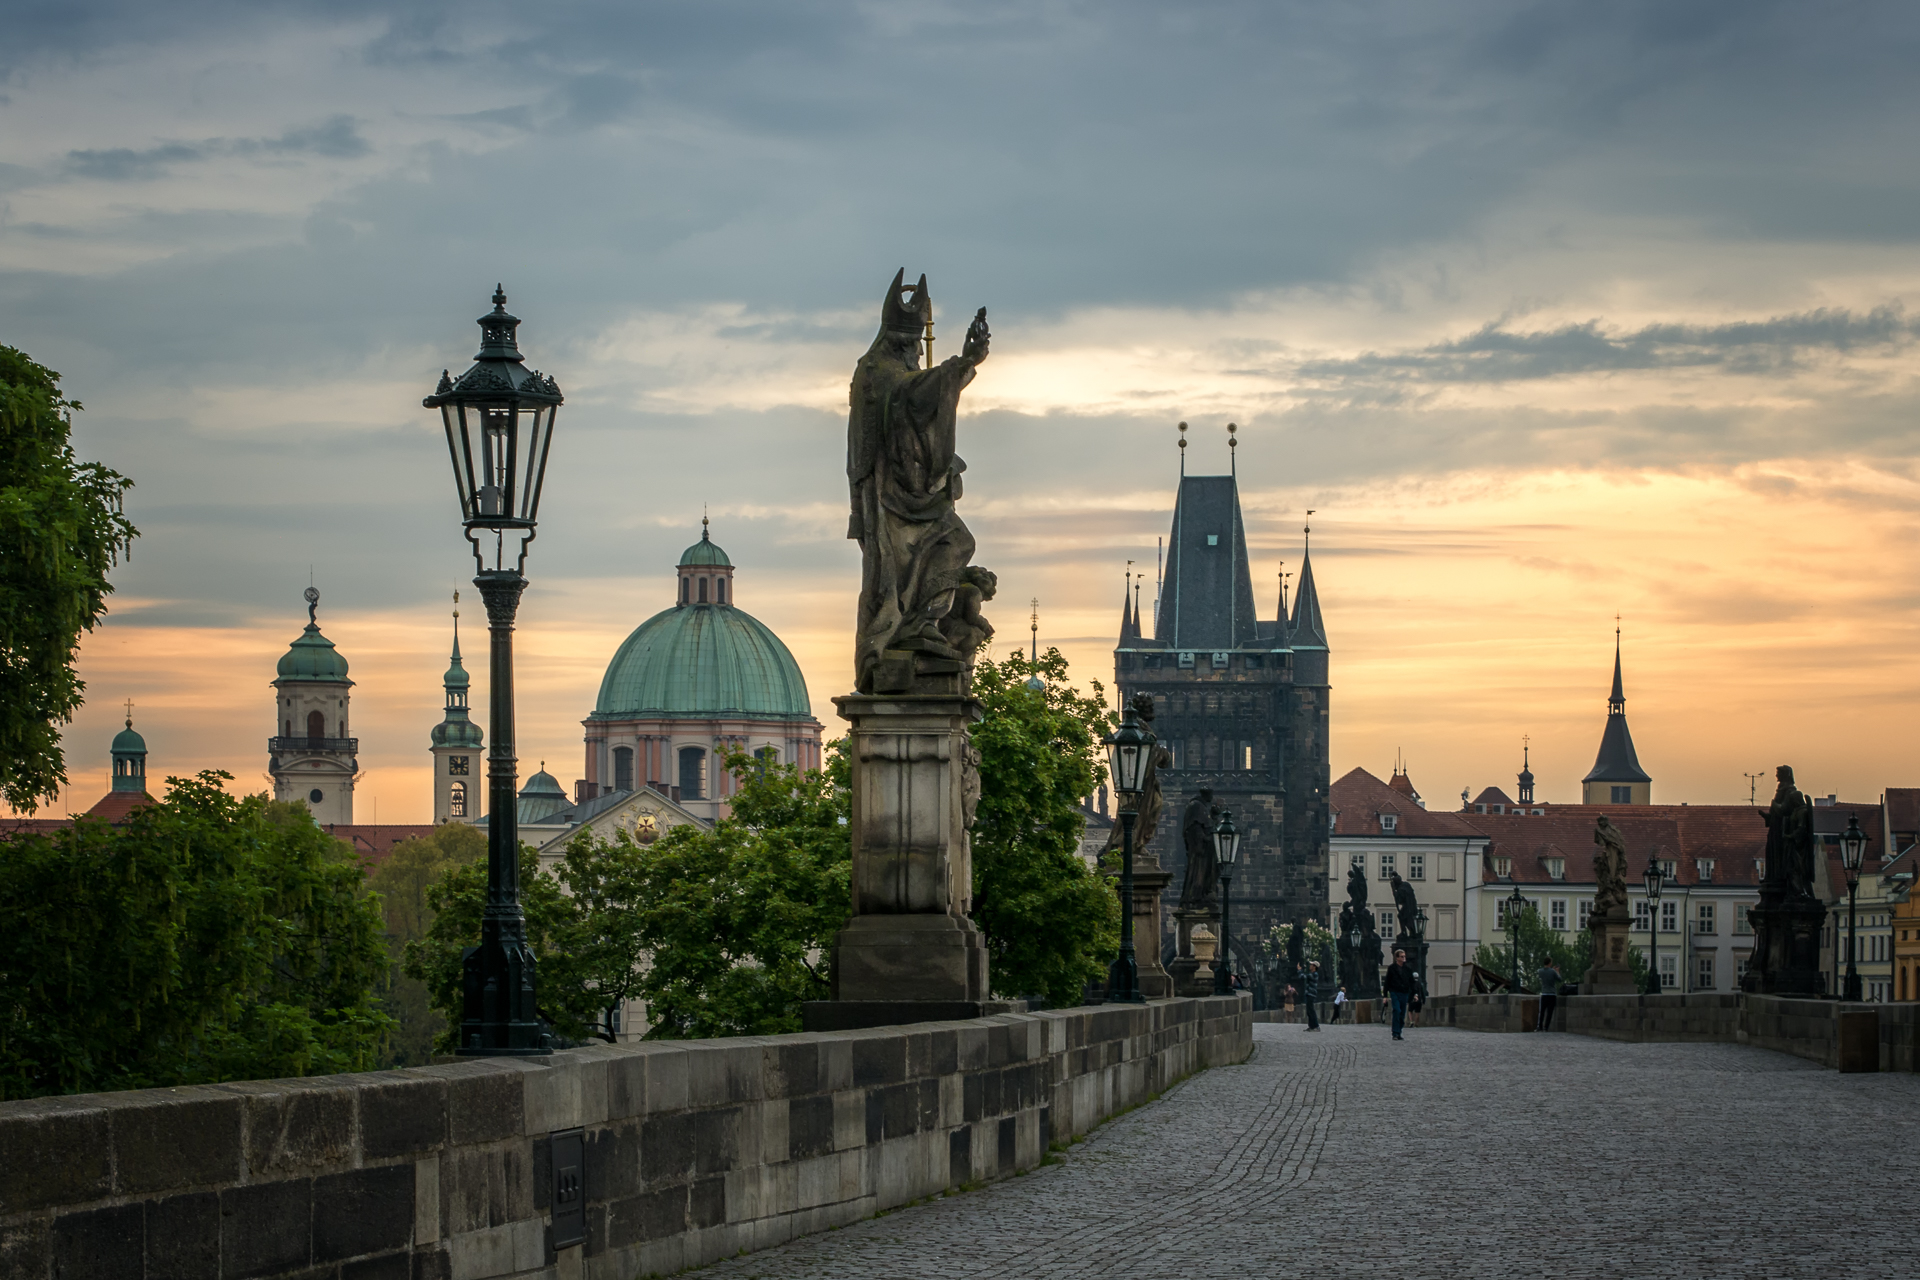
sunset, bridge, skyline, morning, city, skyscraper, cityscape, downtown, dusk, evening, tower, landmark, prague, prag, charlesbridge, apeach, anjapietsch, mftm43lumixpanasonic, microfourthird, olympusf1845mm, karlsbr cke, urban area, human settlement